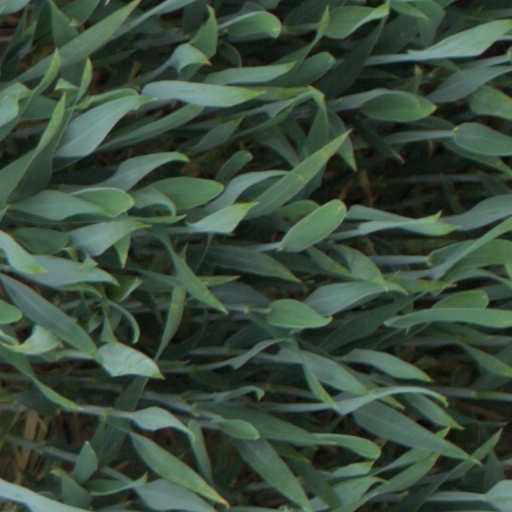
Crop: wheat